Léo Pimenta

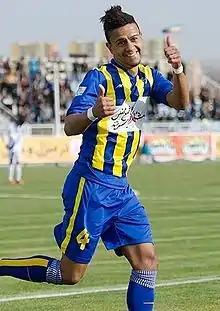
Pimenta with Gostaresh Foulad

Leonardo "Léo" André Pimenta Faria (born November 18, 1982) is a Brazilian footballer, who plays as a midfielder for Olaria.